Rondout, New York

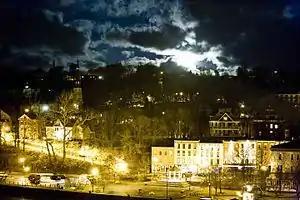
A view of The Strand in the old town of Rondout under a full moon

Prior to its incorporation, Rondout was known variously as "The Strand", "Kingston Landing" and "Bolton". "The Strand" is a Dutch derived reference to the beach once located on the north shore of the Rondout Creek. "Bolton" was used in honor a president of the Delaware and Hudson Canal Company.